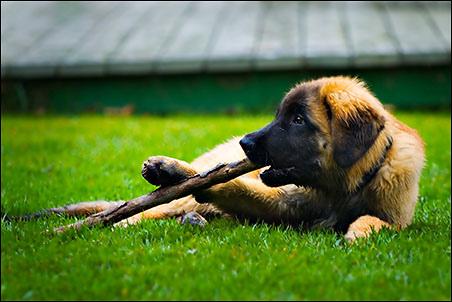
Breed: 214-n000019-Leonberg